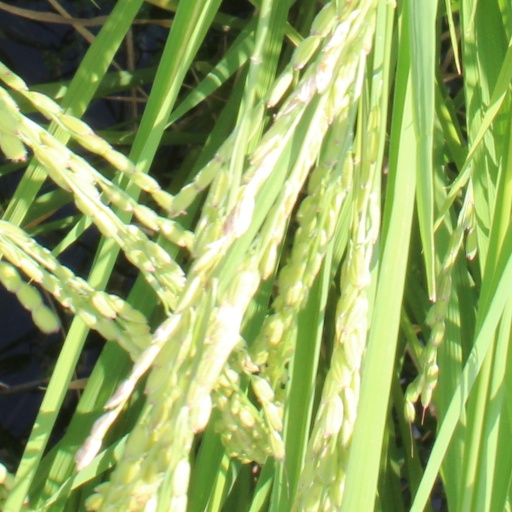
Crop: rice